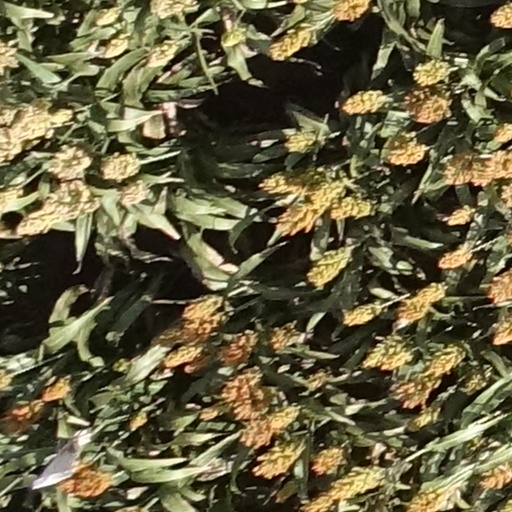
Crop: sorghum